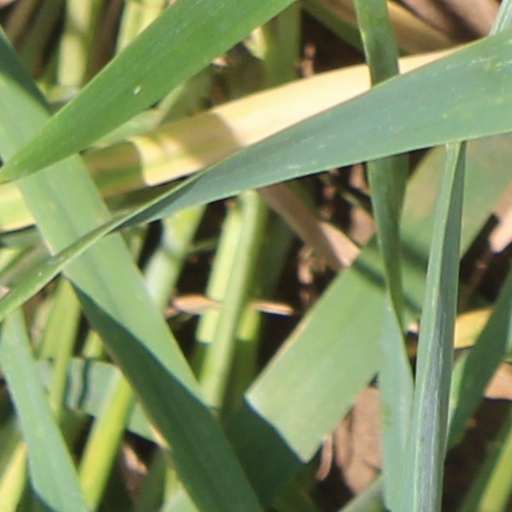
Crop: wheat